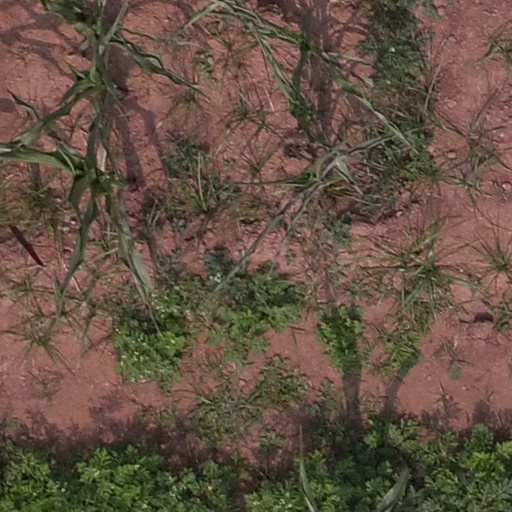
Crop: maize; corn